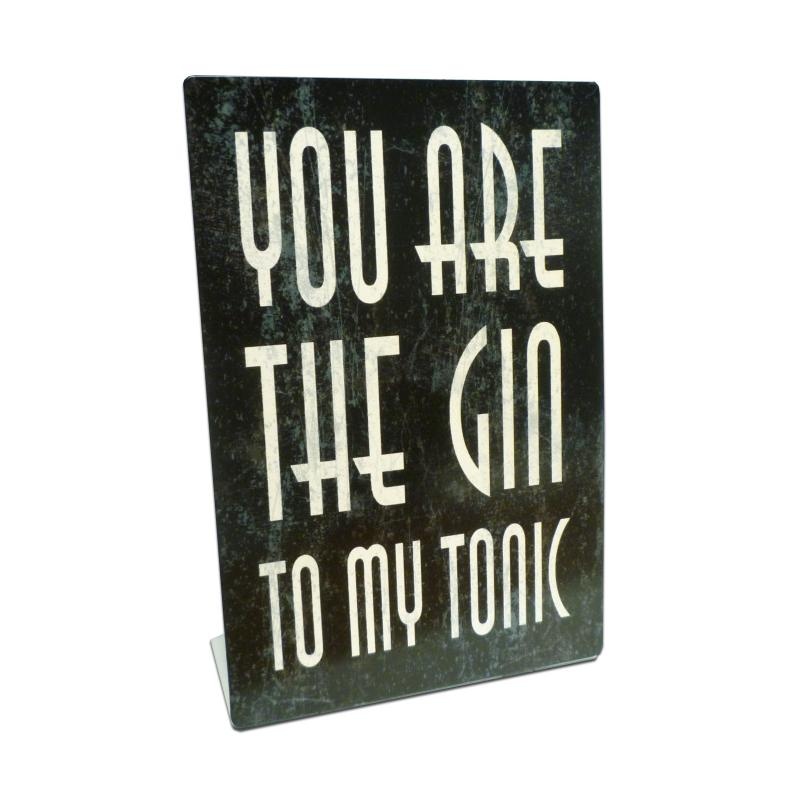
PTST151 - Gin Tonic Topper Vintage Sign
From the Past Time Signs licensed collection this Gin Tonic Topper Table Topper measures 6 inches by 9 inches and weighs in at 1 lb(s). This Table Topper is hand made in the USA using heavy gauge American steel.
Brand: Pasttime Signs
Category: Home & Garden > Kitchen & Dining > Barware > Cocktail Shakers & Tools > Cocktail Shakers